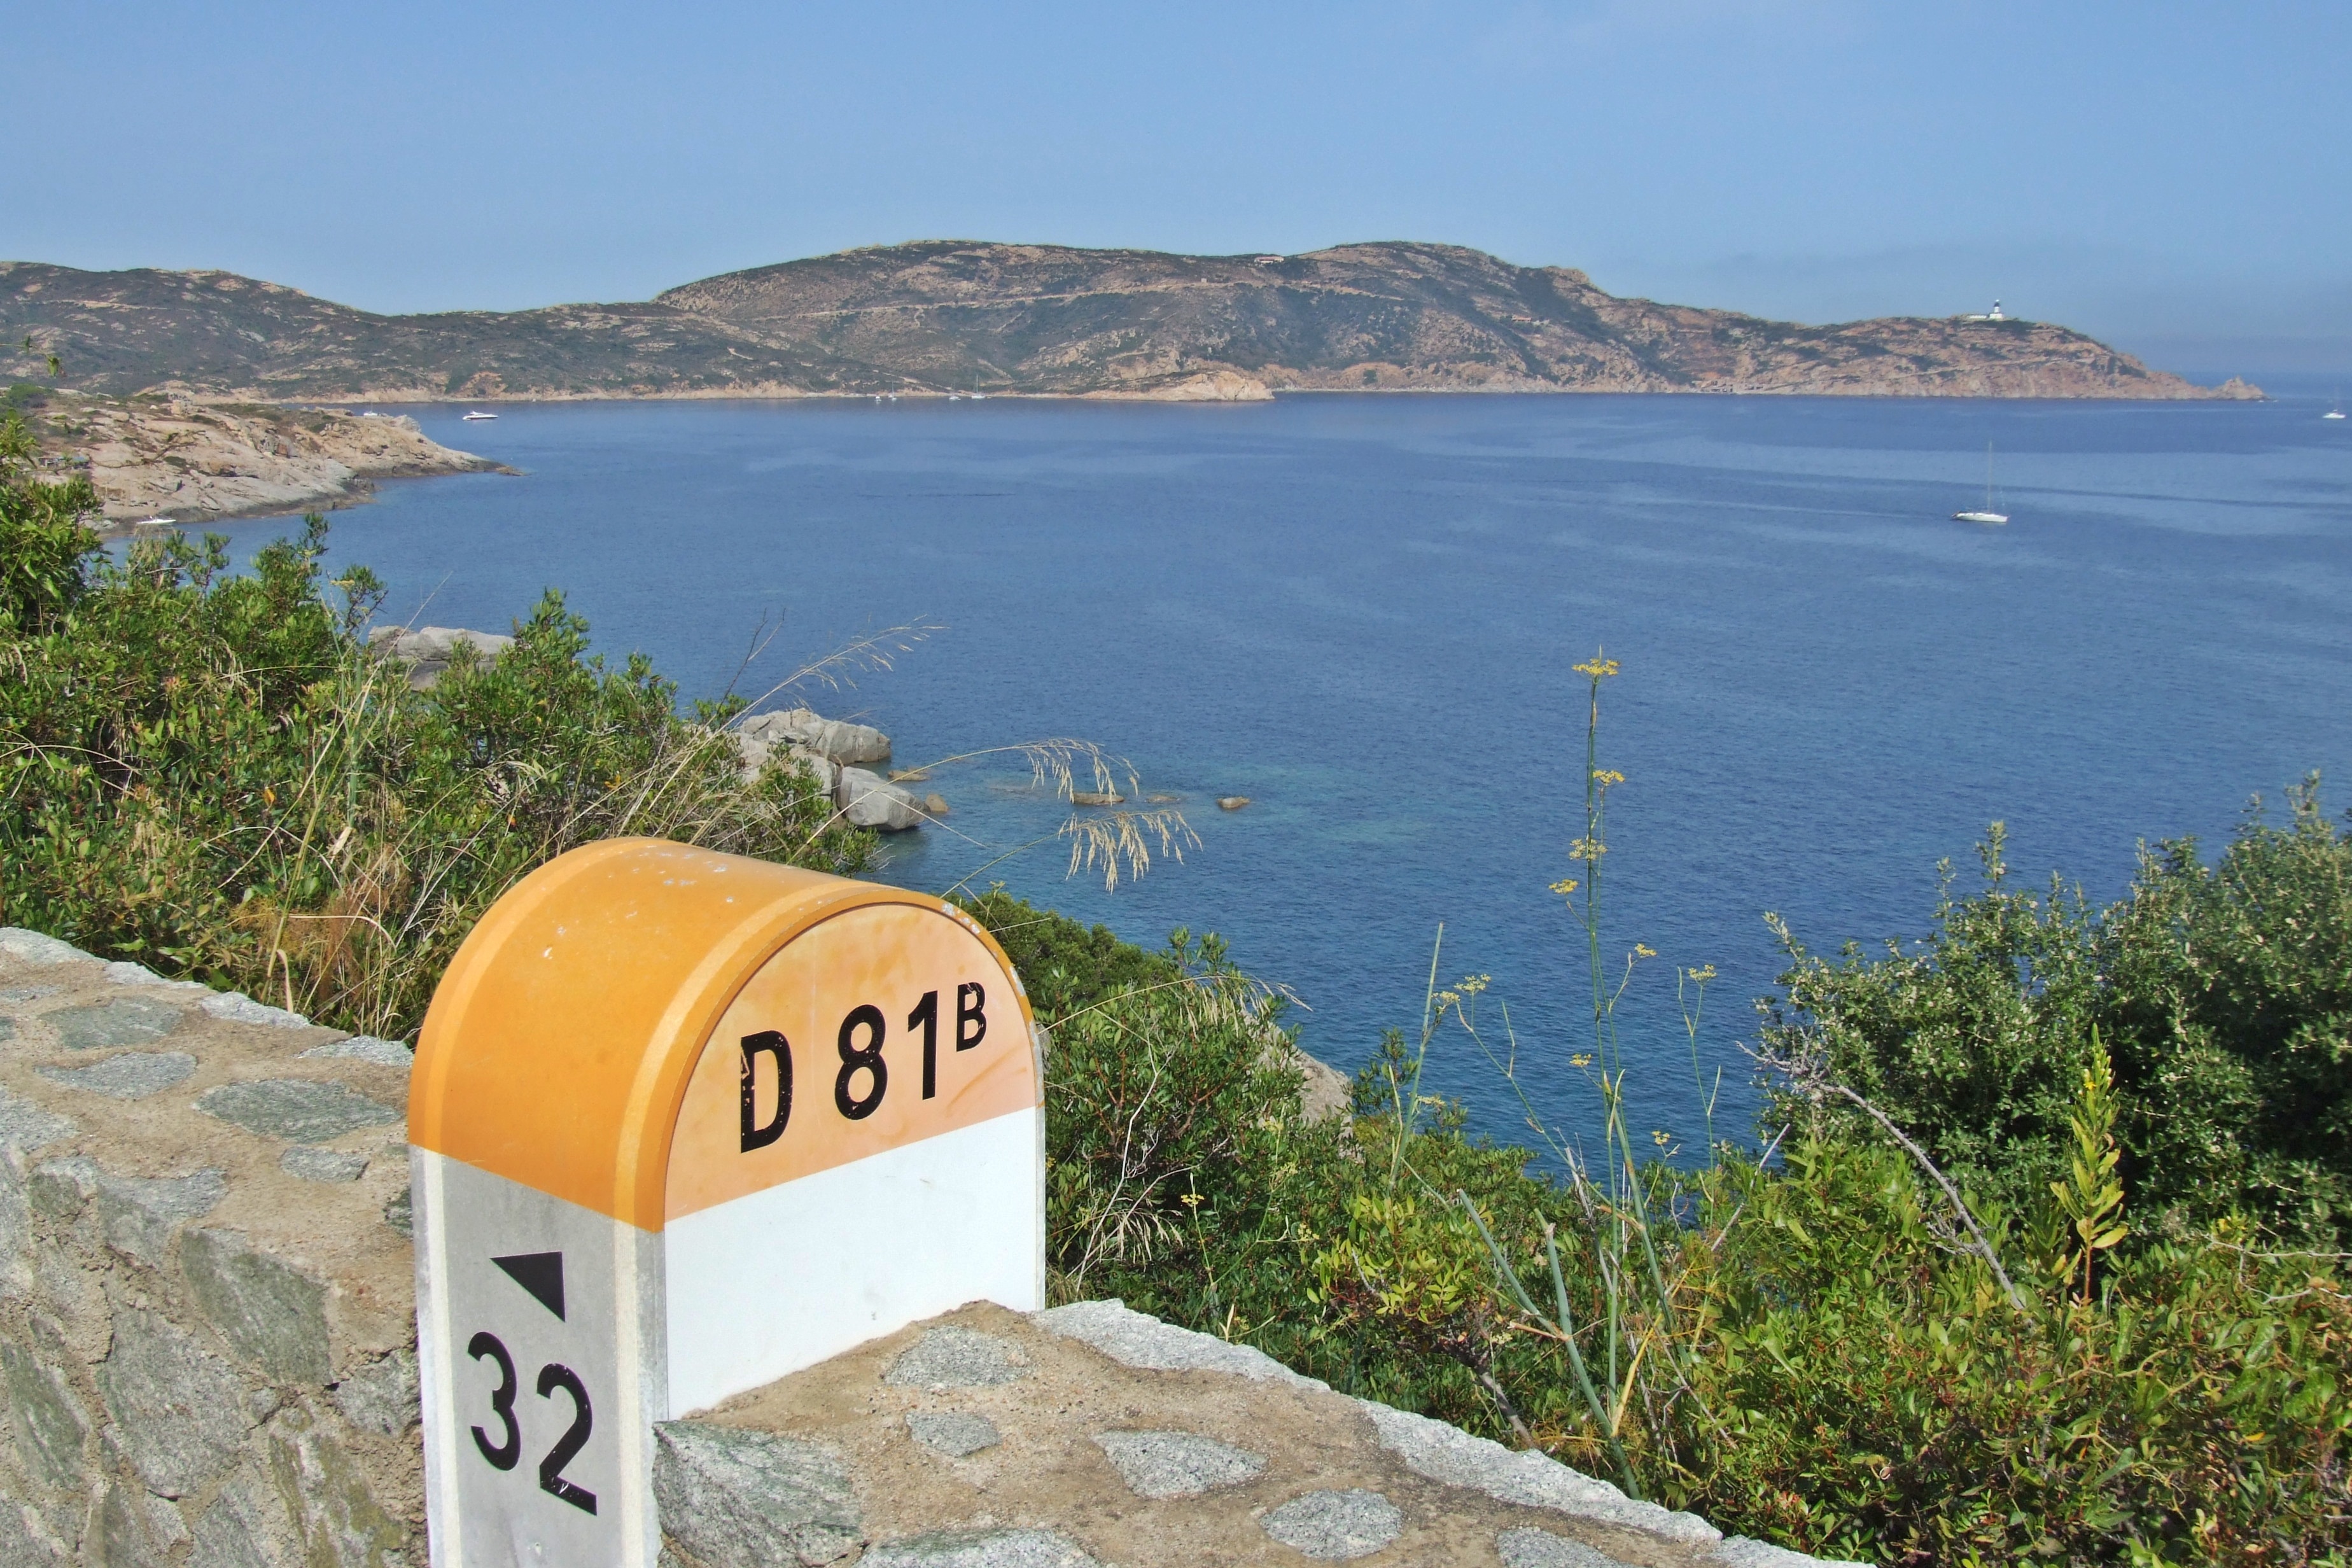
beach, sea, coast, shore, lake, vacation, cove, holiday, bay, reservoir, terrain, corsica, cape, kilometer pole